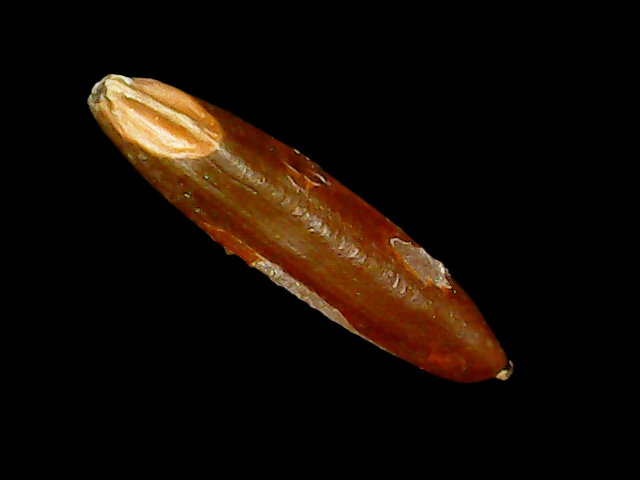
Rice variety: Binadhan20